Scottish Qualifications Authority

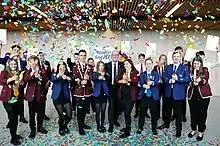
John Swinney with students on SQA results day, 2019

Students for "National Qualifications" receive their results on, generally, the first Tuesday in August. Students signed up for the authority's "MySQA" system are able to check their record online throughout the year and get their exam results by text and/or email on the day that the results are issued. Those signed up to the service received their results one day earlier than the official postal results. This also occurred in subsequent years, however only due to a mistake by the company holding the results. In another incident, the SQA itself sent the results out on the right day, but Robert Gordon University's business school leaked whether students had been let in, and a technical error with St Andrew's University's website also leaked the results of applicants.